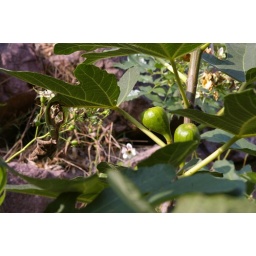
Fig tree in front of rocks